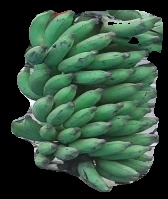
Variety: elakki-bale
Grade: grade3